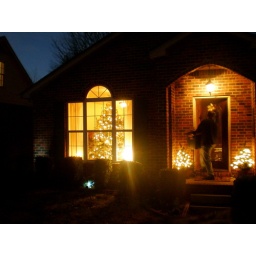
Jeff takin' in the tub o' presents. Christmas tree shining.